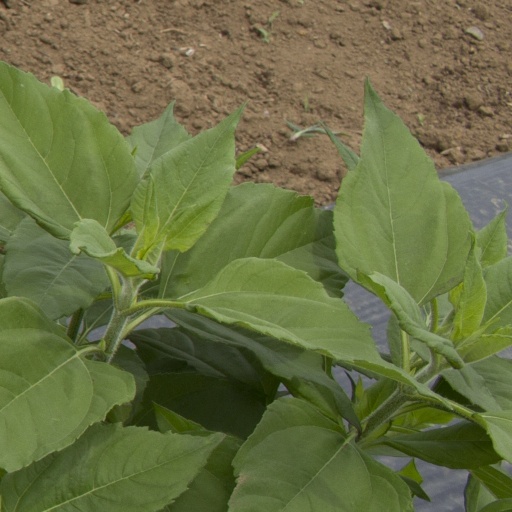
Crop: Jerusalem artichoke